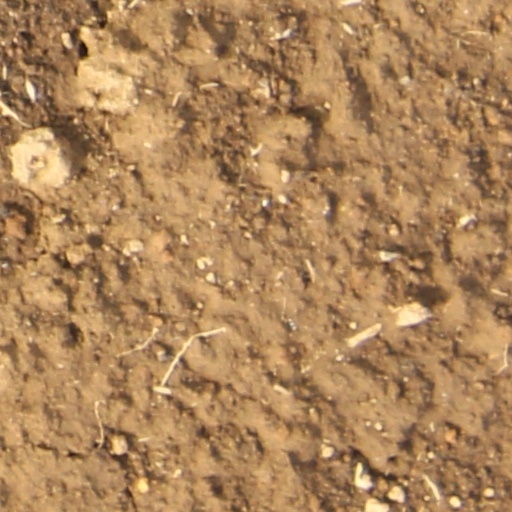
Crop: wheat